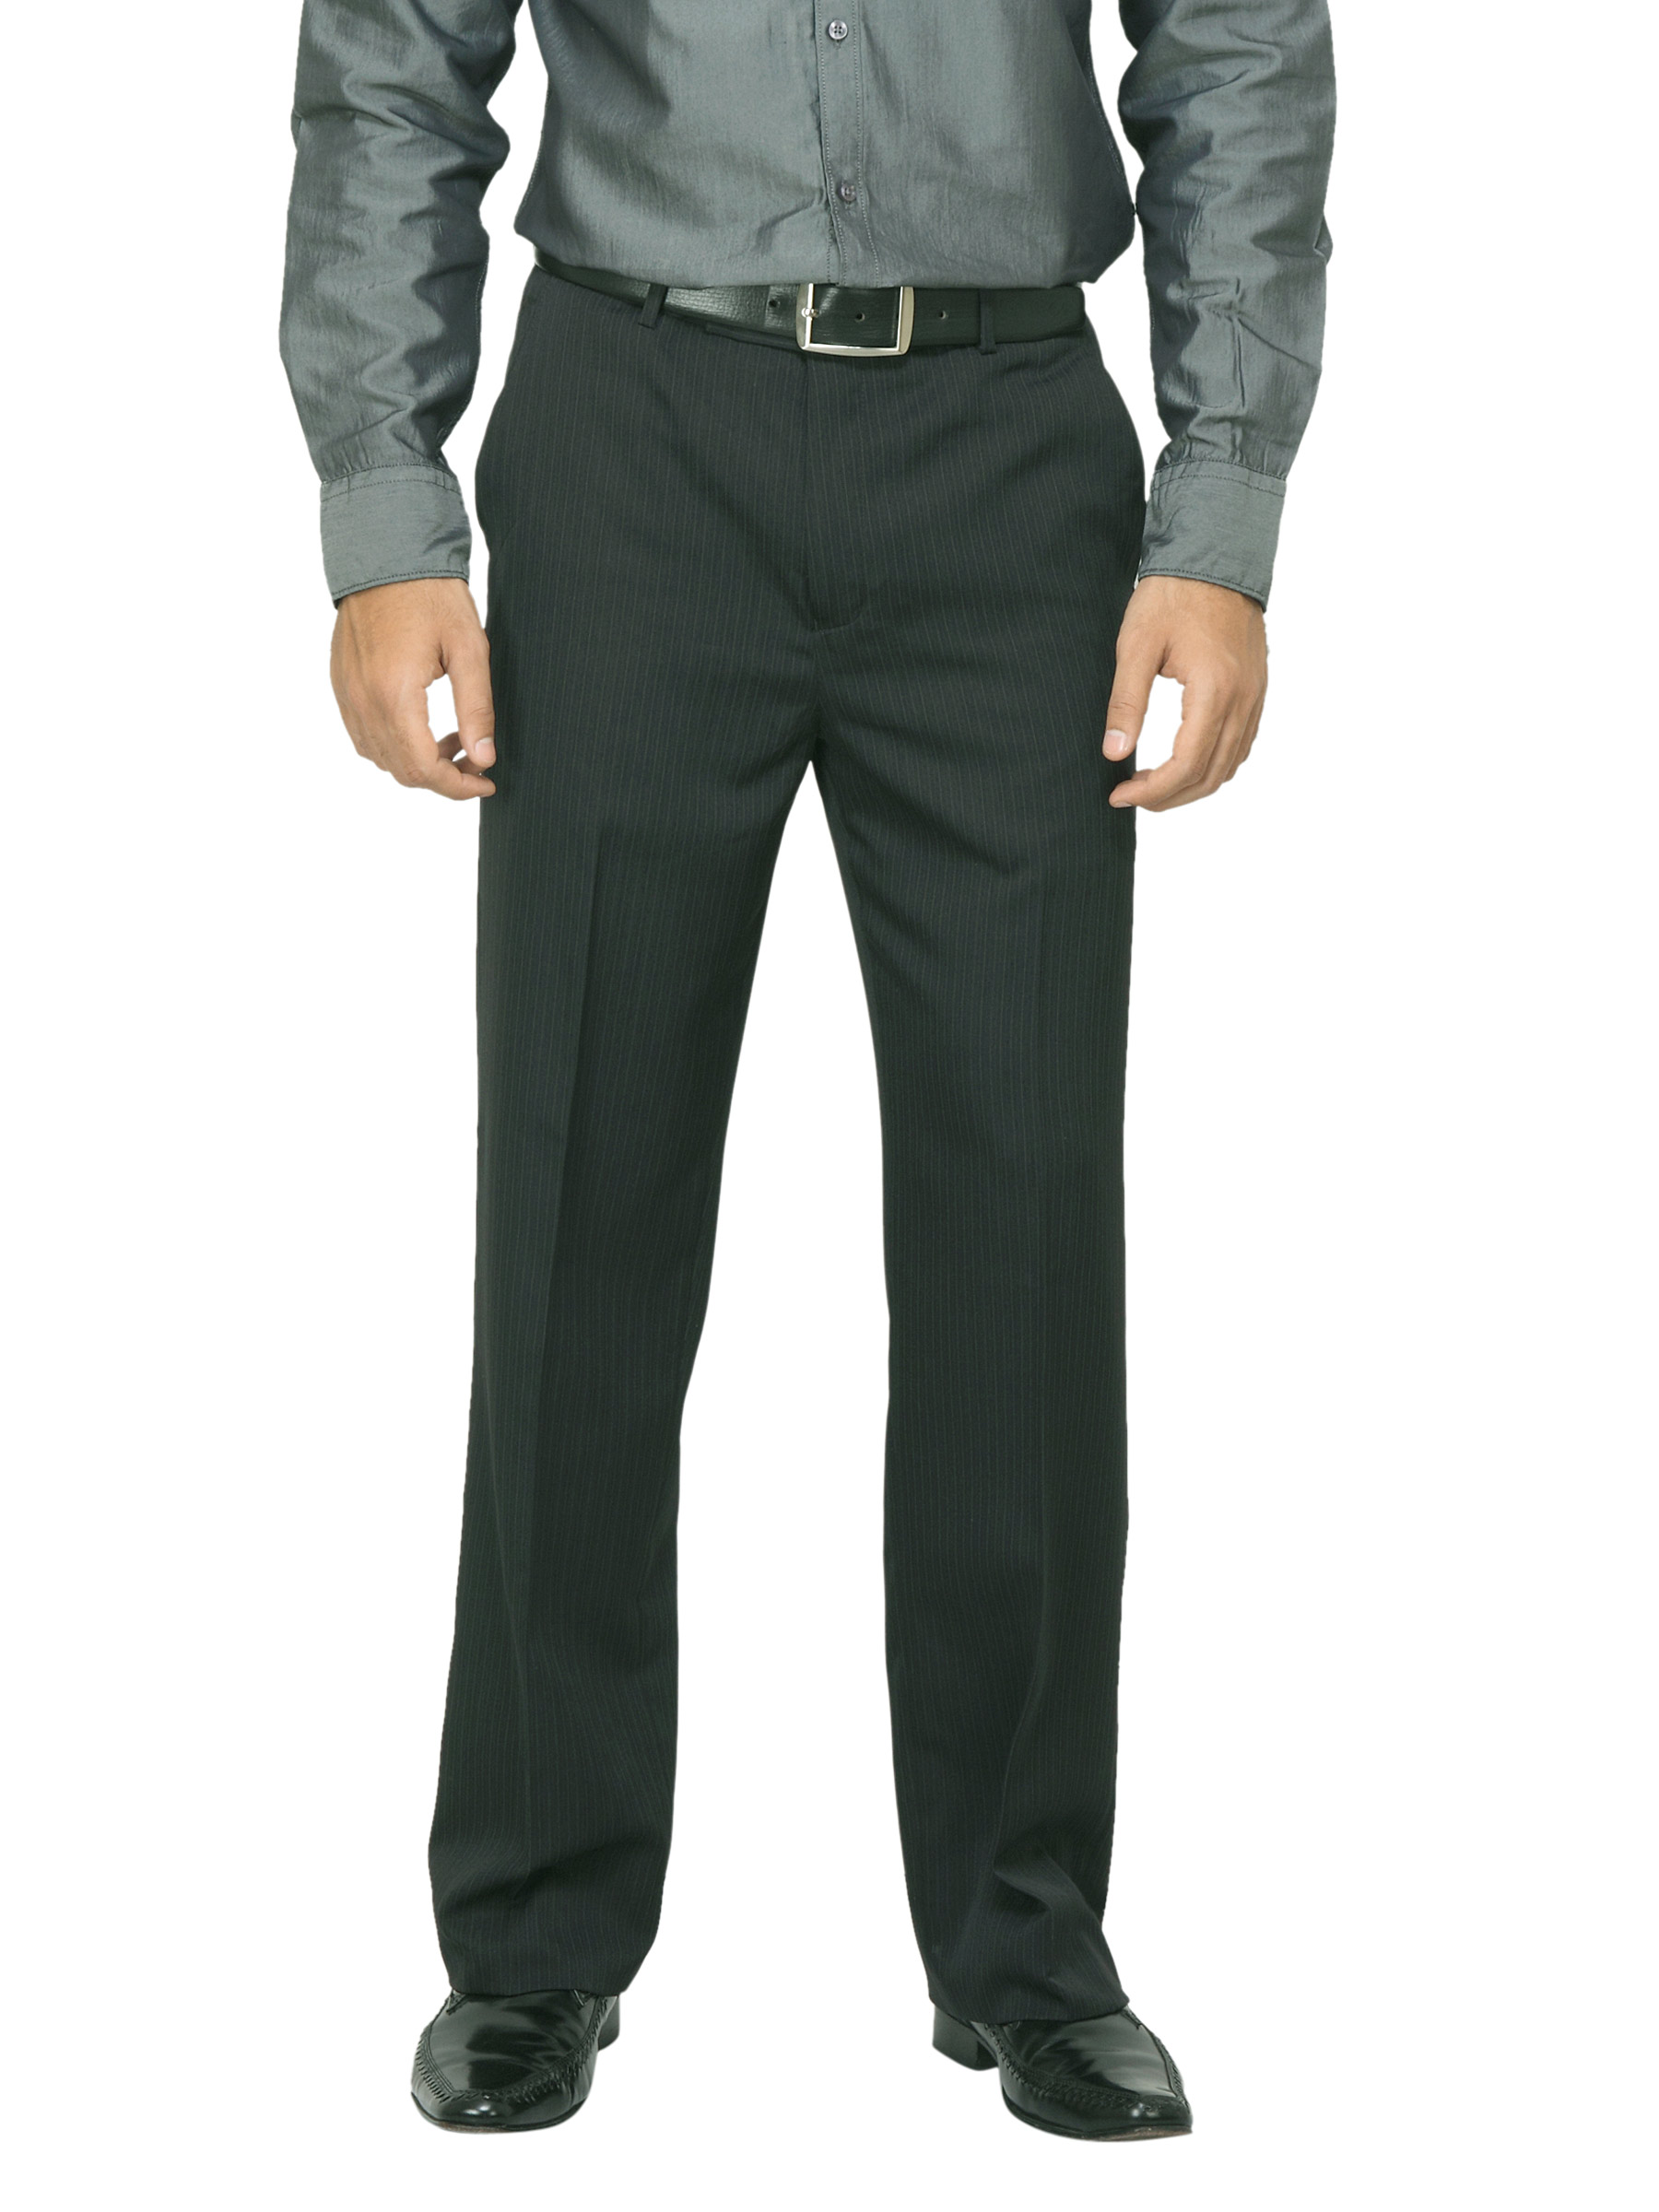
John Miller Men Striped Black Trousers
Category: Apparel / Bottomwear / Trousers
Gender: Men
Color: Black
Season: Summer 2012
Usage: Formal